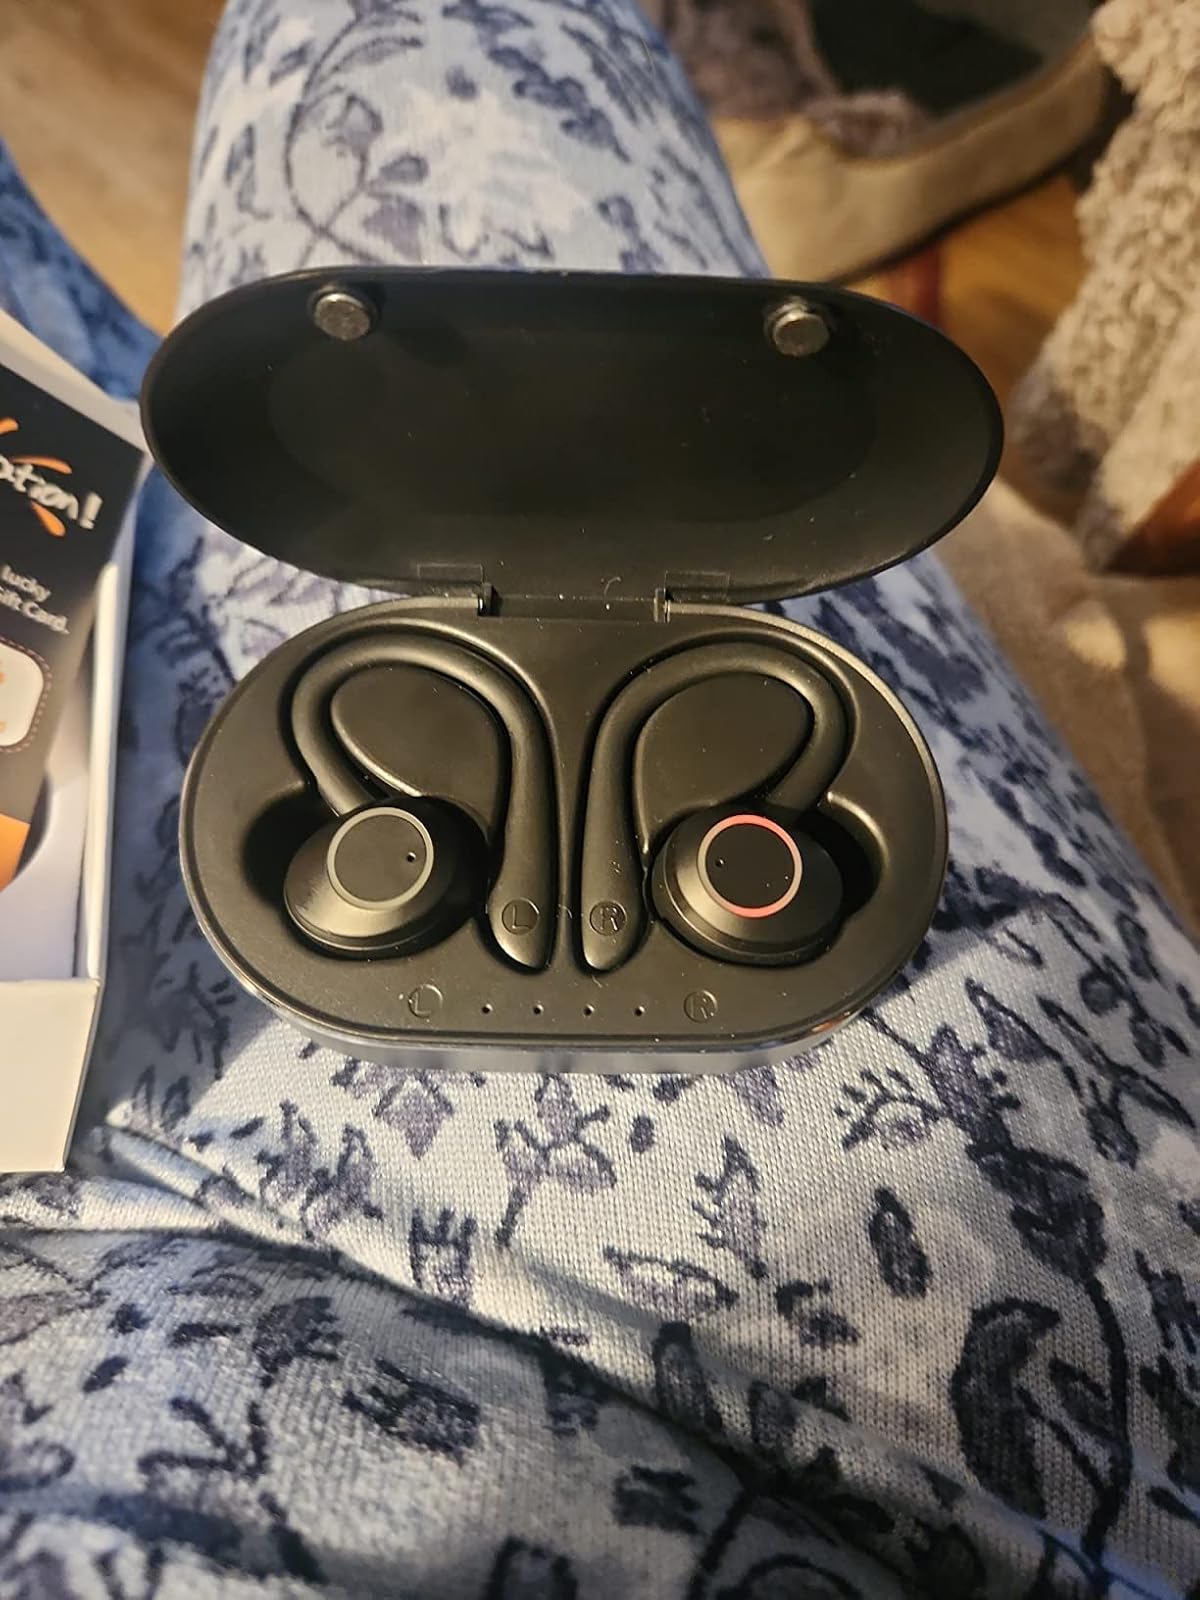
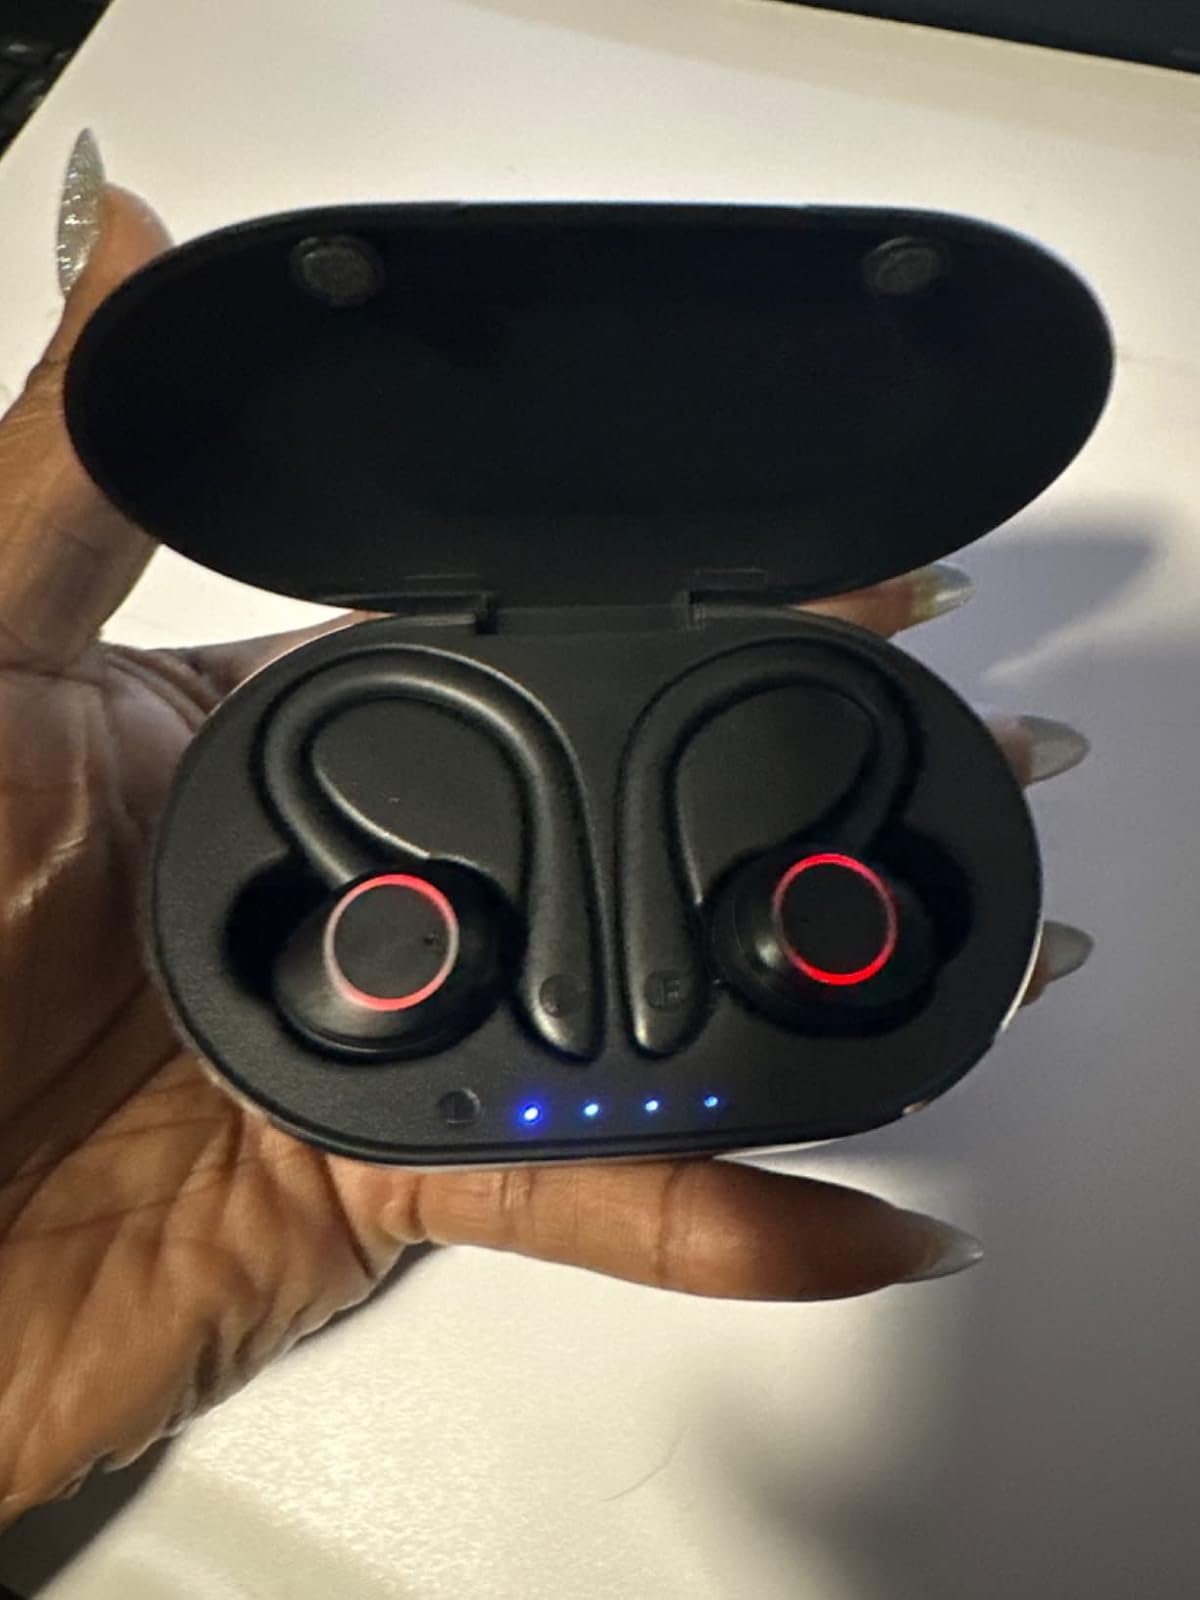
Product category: earbuds
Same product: yes